Eighteenth District School

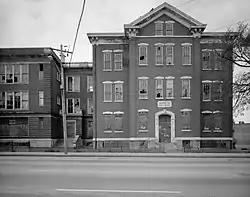
Facade of 1882 part of school in 1990

The Eighteenth District School at one time also known as Washington Elementary School is a registered historic building in Cincinnati, Ohio.